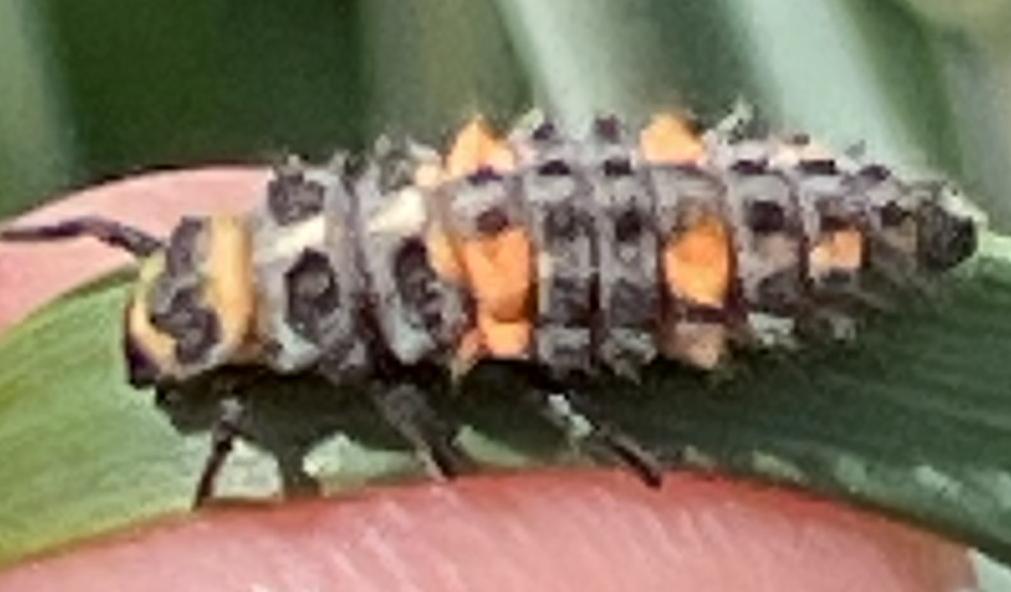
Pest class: predators